Sky position (RA, Dec in degrees): 163.997, 20.568
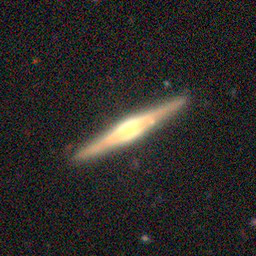
Galaxy morphology: Edge-on Galaxies with Bulge